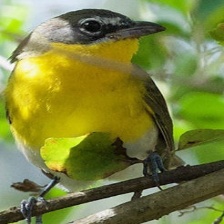
Species: YELLOW BREASTED CHAT
Scientific name: ICTERIA VIRENS